Kate White (writer)

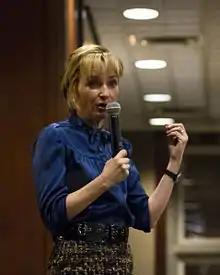
Kate White speaks at the University of Missouri in March 2014.

Kate White is an American author, former magazine editor, and speaker. From 1998 to 2012, she served as the editor-in-chief of "Cosmopolitan" and left to concentrate full time on writing suspense fiction. She is the author of eighteen novels: eight books in the Bailey Weggins mystery series, including "Such a Perfect Wife" (May 2019), which was nominated for an International Thriller Writer’s Award, and eight stand-alone psychological thrillers, including, most recently, "The Last Time She Saw Him" (May 2024). White has also written five non-fiction books with business advice for women, including "The Gutsy Girl Handbook: Your Manifesto for Success", based on her groundbreaking bestseller "Why Good Girls Don’t Get Ahead but Gutsy Girls Do," and "I Shouldn't Be Telling You This": "How to Ask for the Money, Snag the Promotion, and Create the Career You Deserve". Her books have appeared on the "New York Times", "Wall Street Journal", and "USA Today" best seller lists and have been published in thirteen countries. She is also the editor of "The Mystery Writers of America Cookbook" (March 2015). In June 2022 White was awarded an honorary doctorate of letters by Union College.